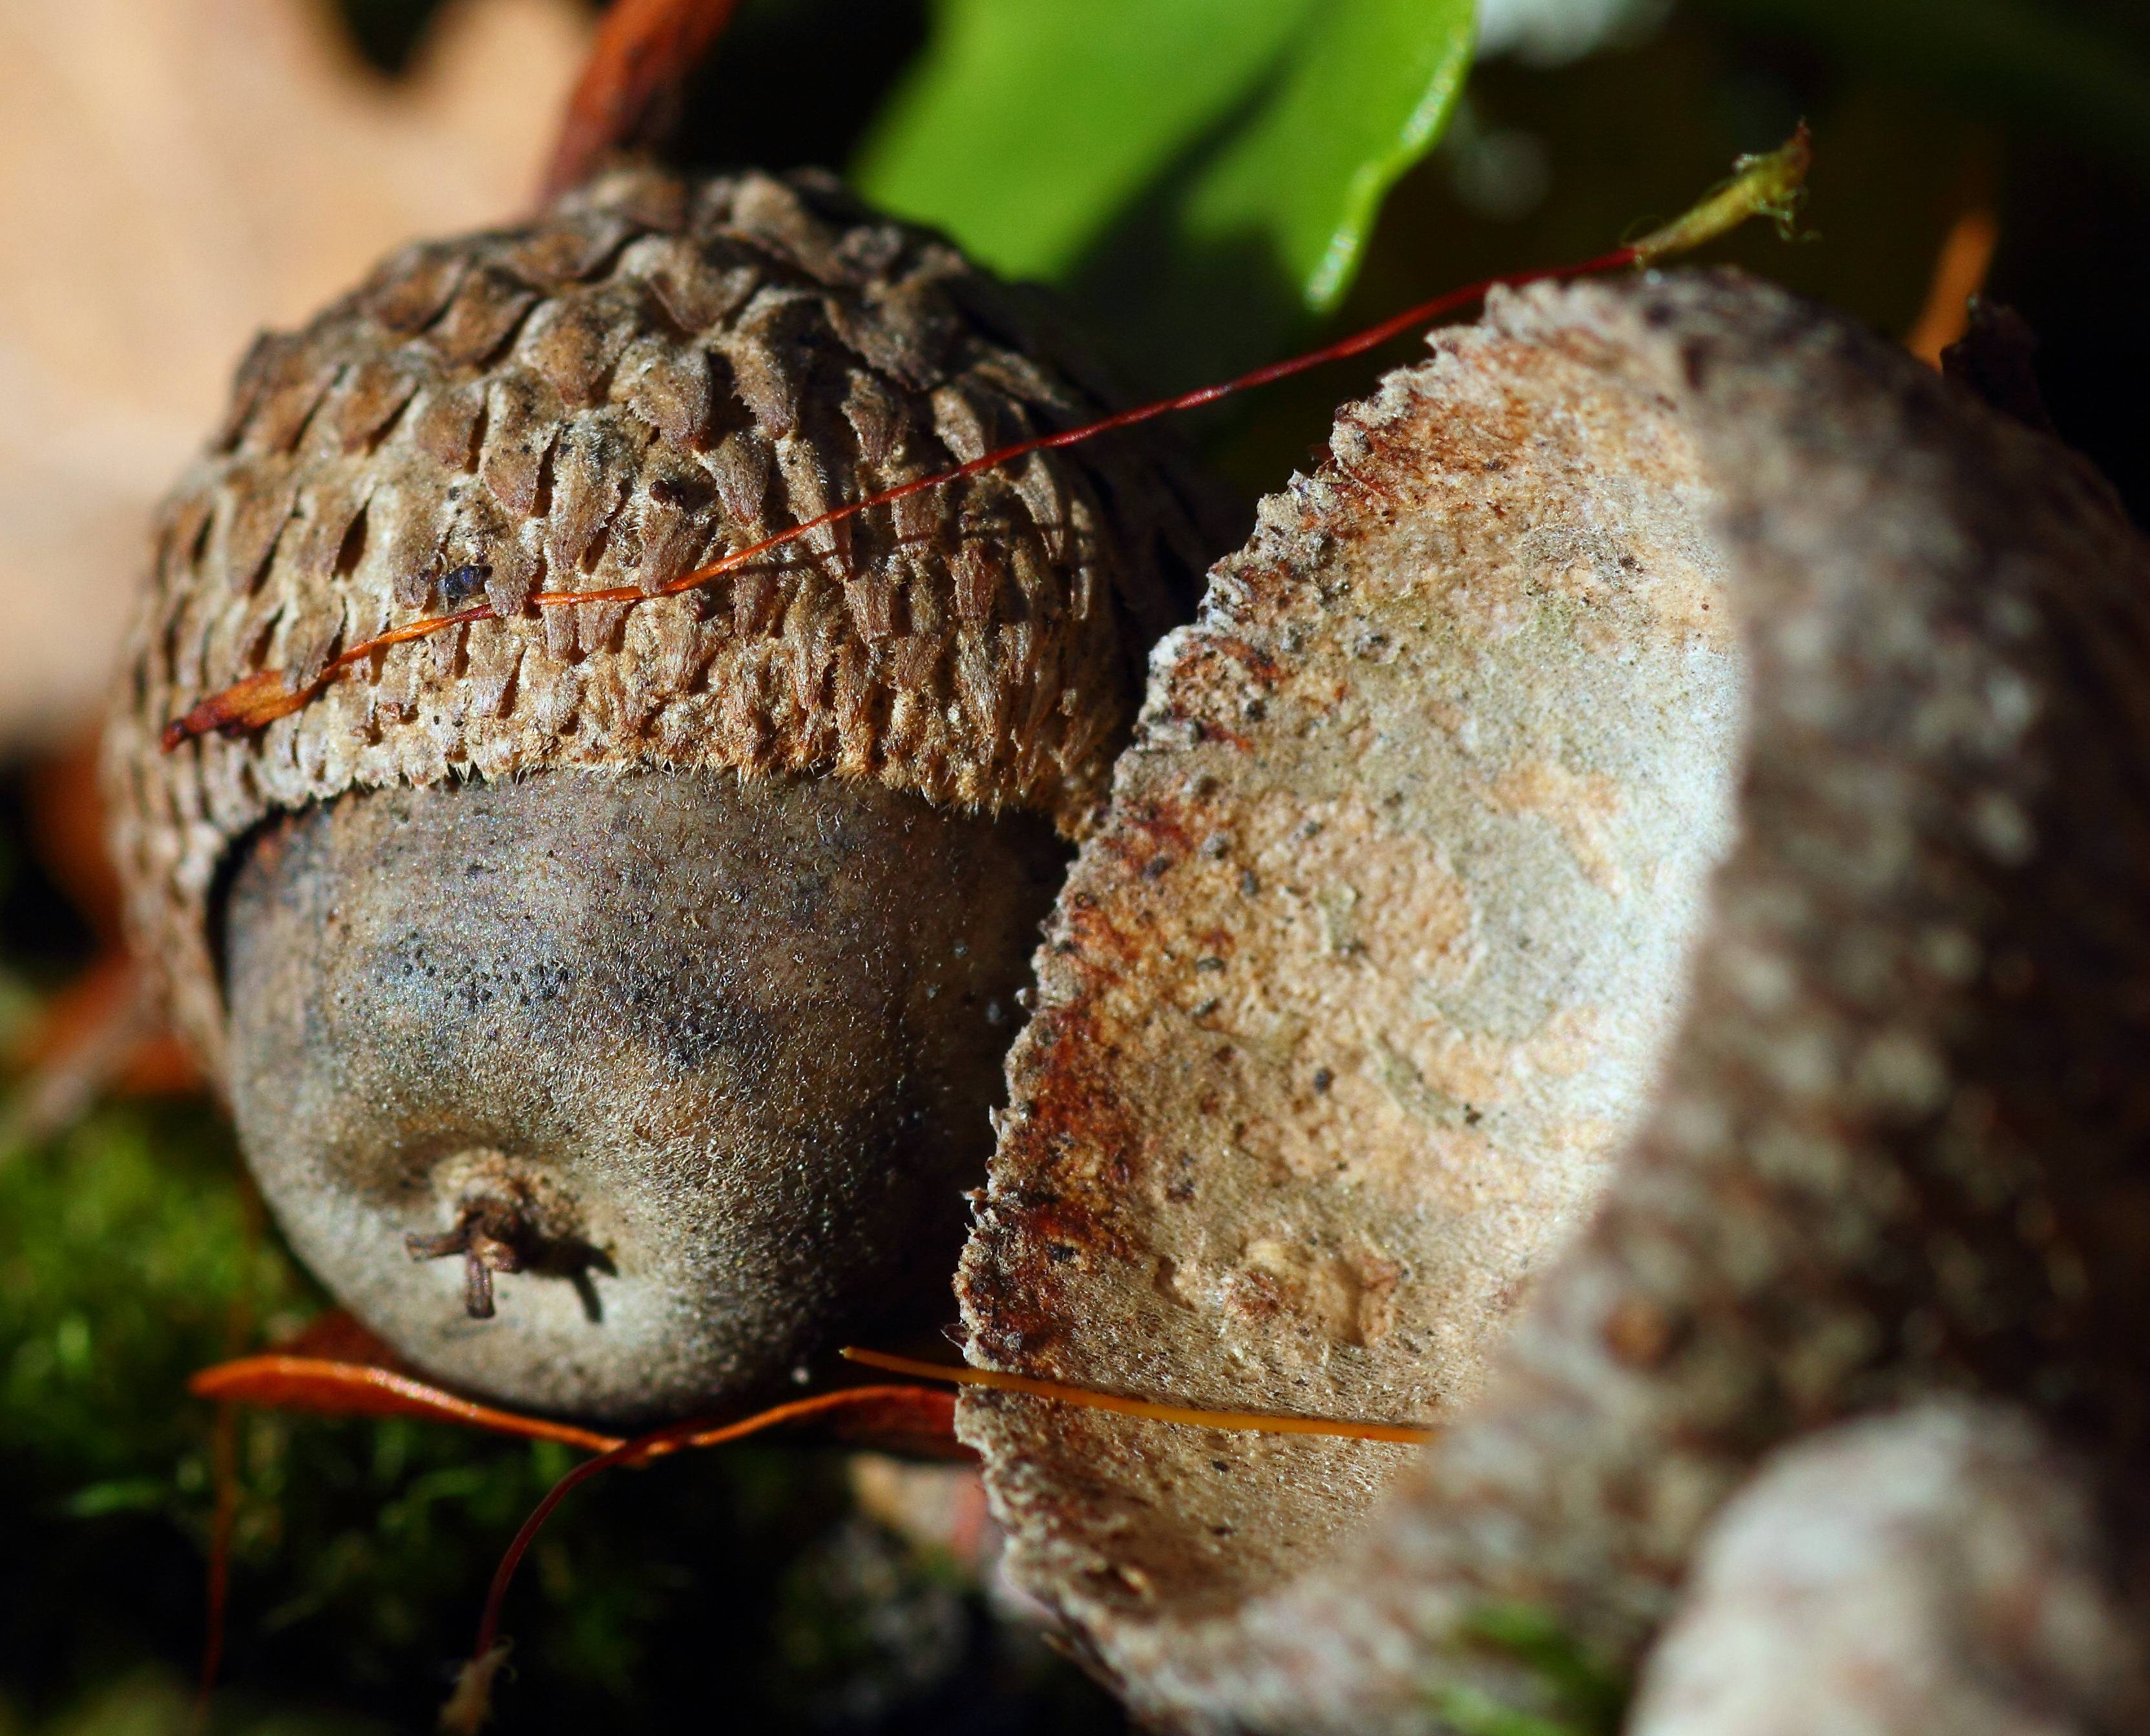
tree, nature, branch, plant, photography, leaf, flower, wildlife, food, produce, macro, autumn, flora, fauna, close up, 100mm, naturaleza, espaa, galicia, pontevedra, ggl1, gaby1, varios, some, canoneos550d, pontevedragaliciaespaa, macro photography, woody plant